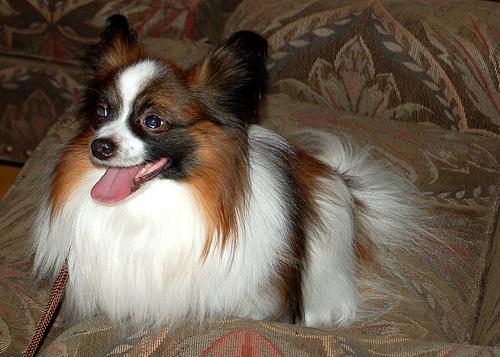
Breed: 806-n000129-papillon